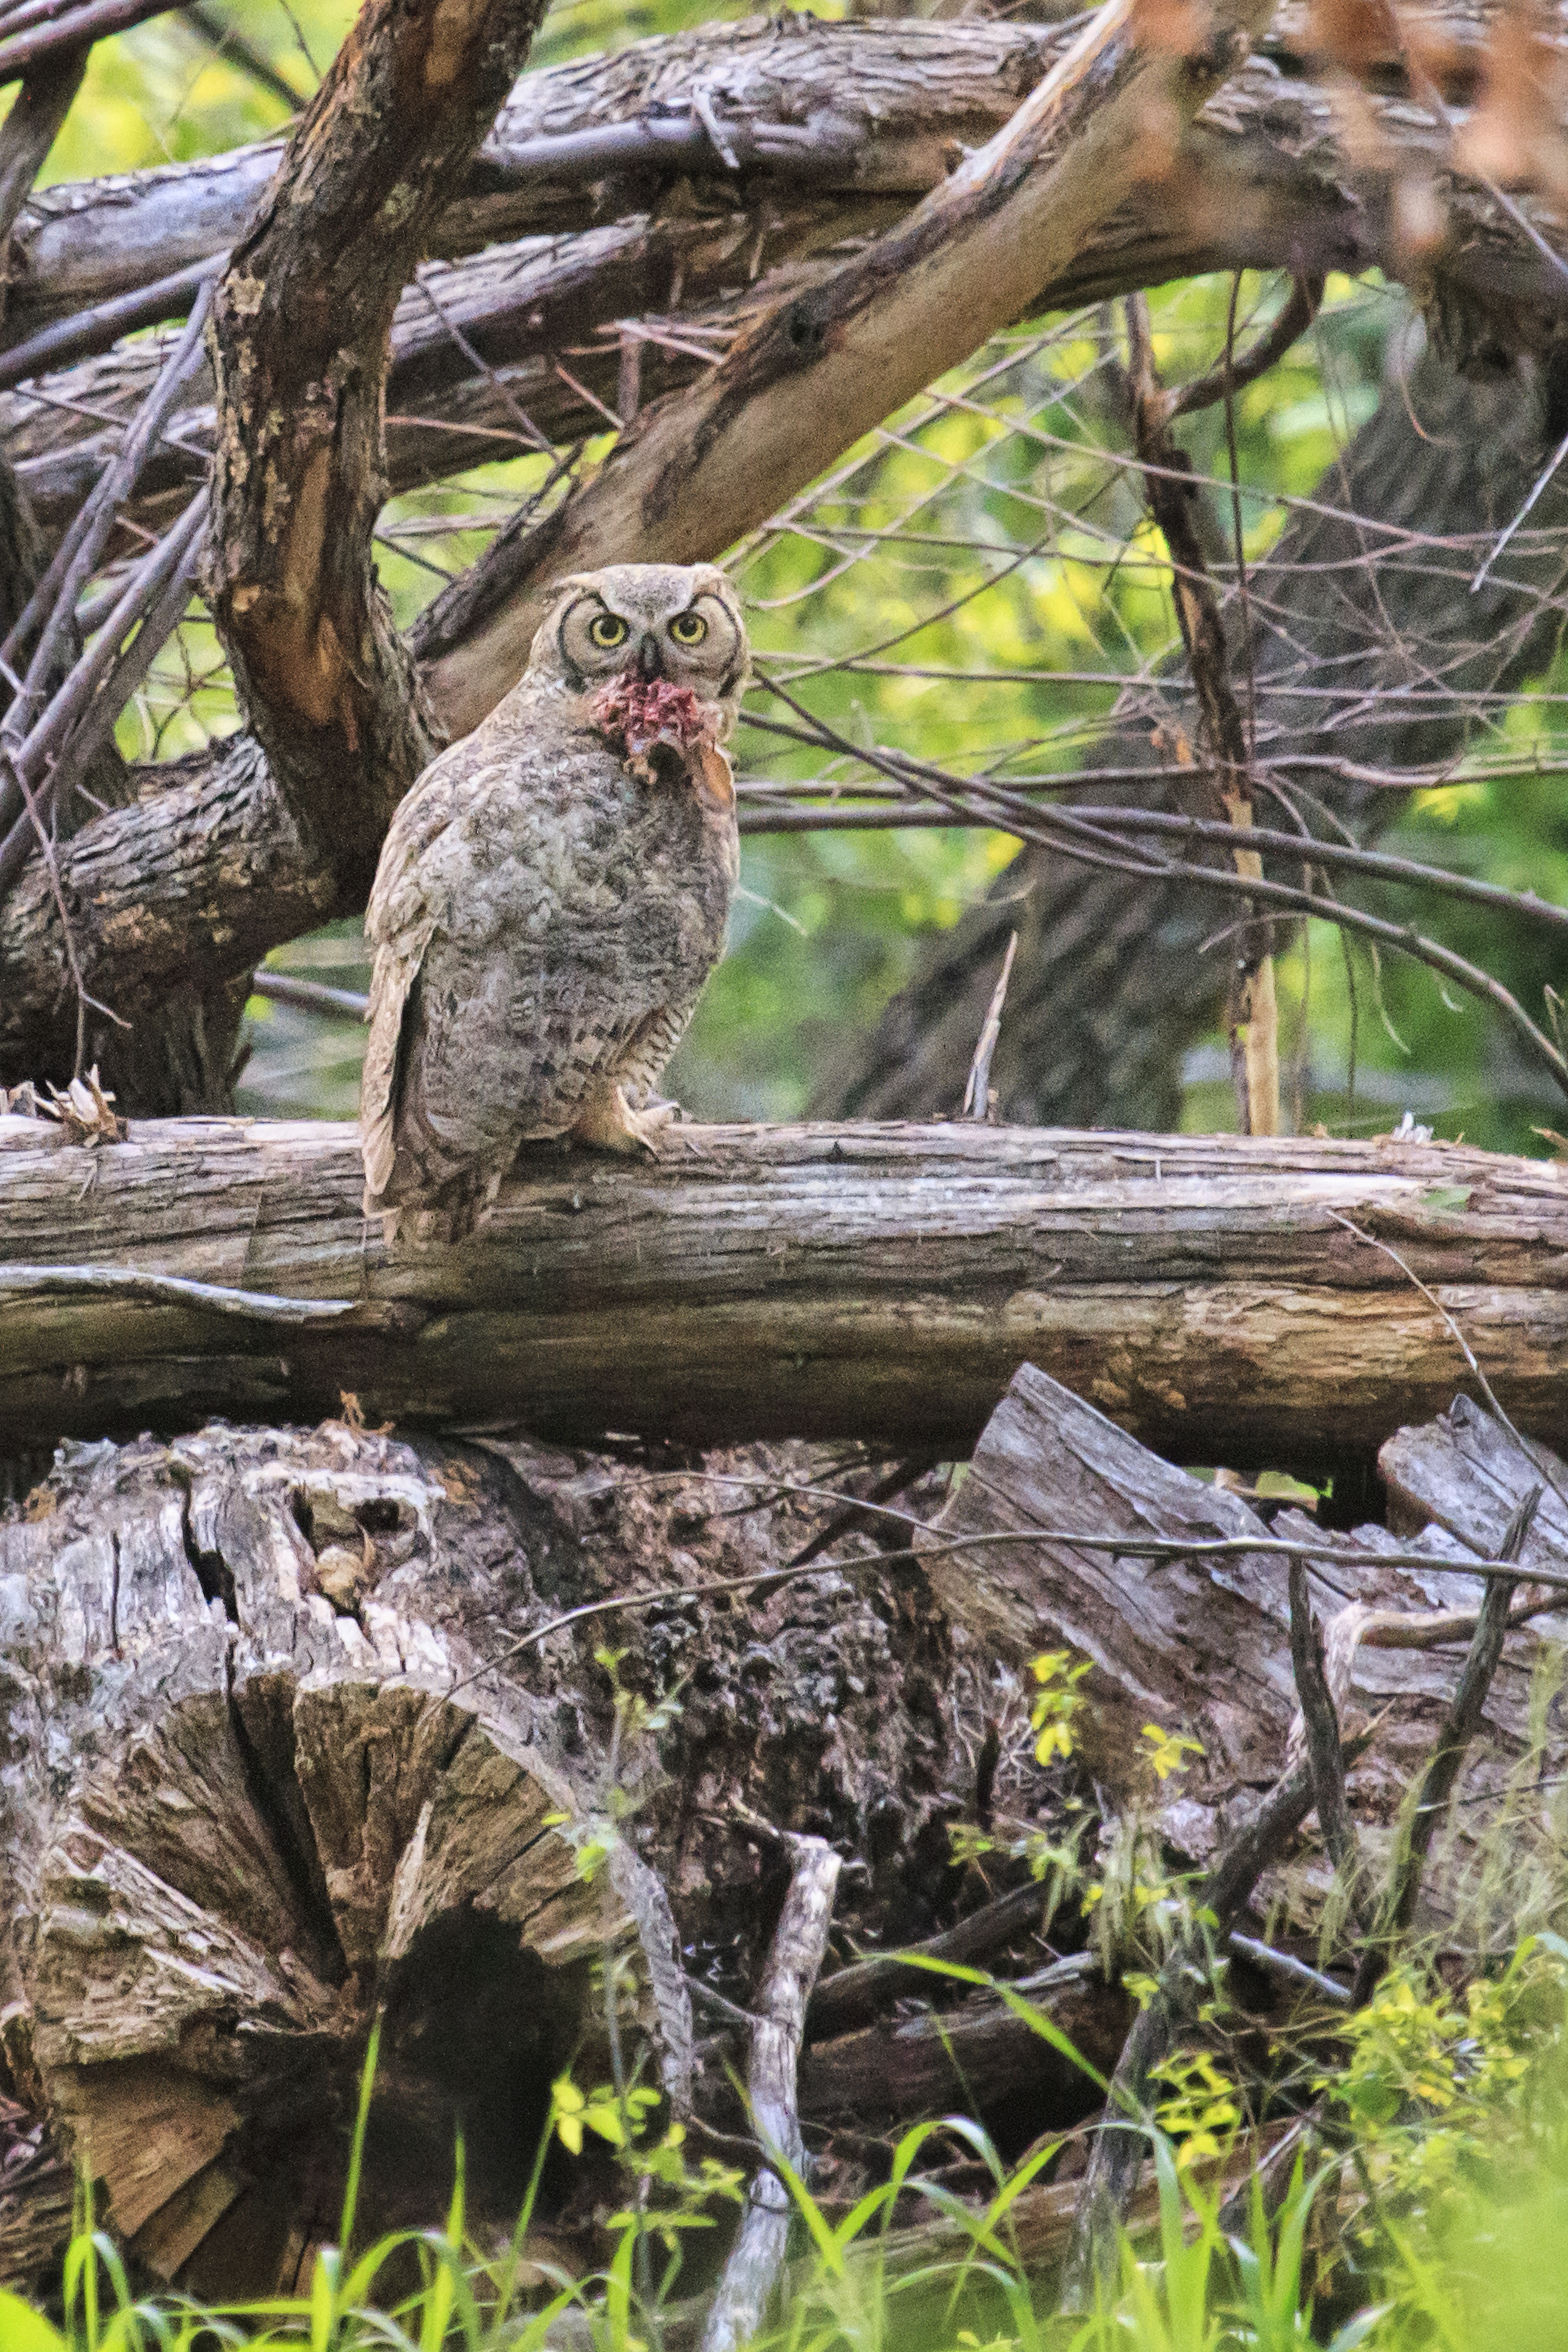
forest, branch, bird, wildlife, jungle, owl, fauna, bird of prey, rainforest, oklahoma, greathornedowl, larrysmith, wichitamountains